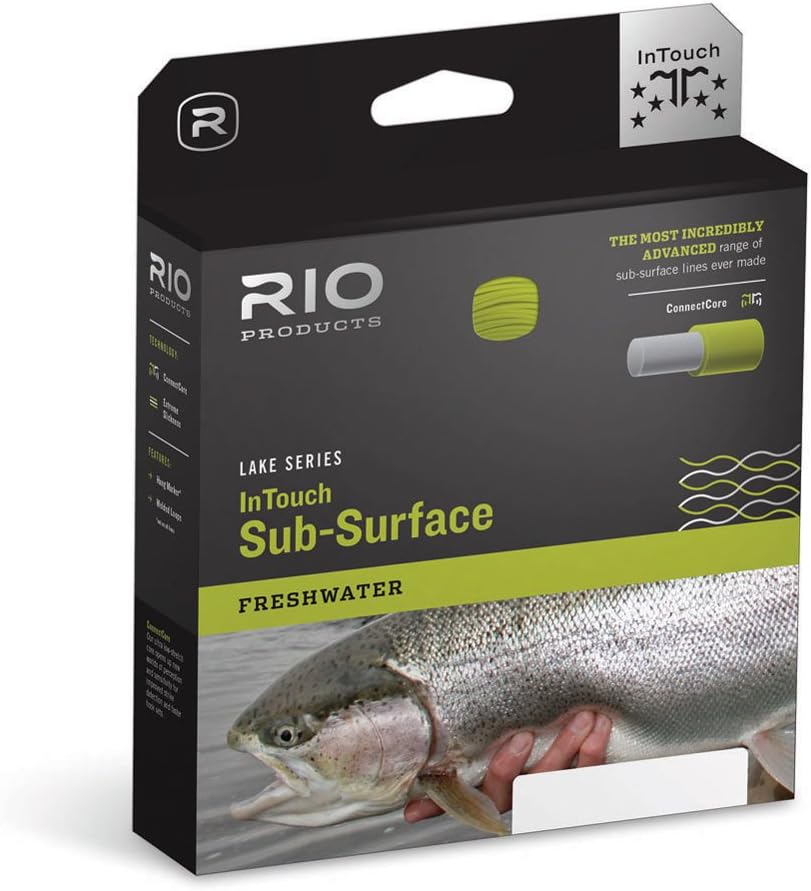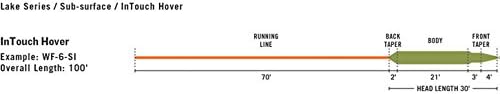
RIO Products Fly Line Intouch Hover Wf5S1, Olive-Orange
Category: Sports & Outdoors
Product Description An incredibly slow sinking line, built an rio's ultra-low stretch connector for maximum performance about the manufacturer: far bank is an integrated manufacturer and distributor of fly fishing products, including fishing rods, fly reels, fly lines, leaders, tippets and performance outdoor apparel. Search Amazon for a complete list of Remington, rio, and Sage products to outfit your favorite fly Fisher. Set Contains: One RIO Intouch Hover Wf5S1
Features: Rio's intouch hover lines are built on an ultra-low stretch core for incredible sensitivity to the take and lightning-fast hook sets | The line is built with a "hang marker" approximately 13ft from the front end for fishing the hang, or judging when to make the cast, and also includes a welded loop on the front end for fast Rigging | All fly lines are made with pride in our Idaho Fall facility | The line sinks at less than 1' per second and is a fantastic line for fishing just under the surface, particularly on wind days when a floating line is difficult to control